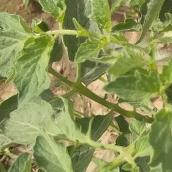
Crop: Tomato
Condition: healthy-leaf